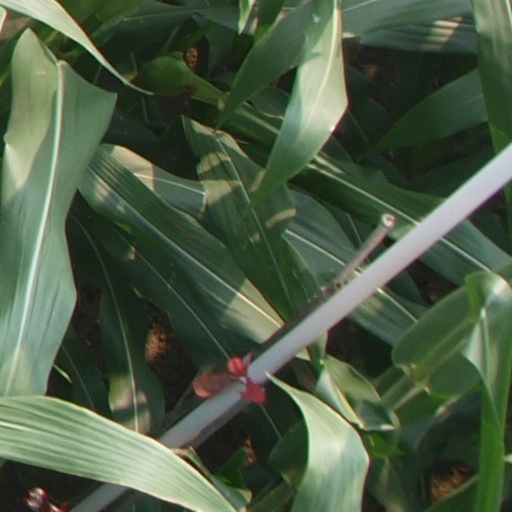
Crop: maize; corn